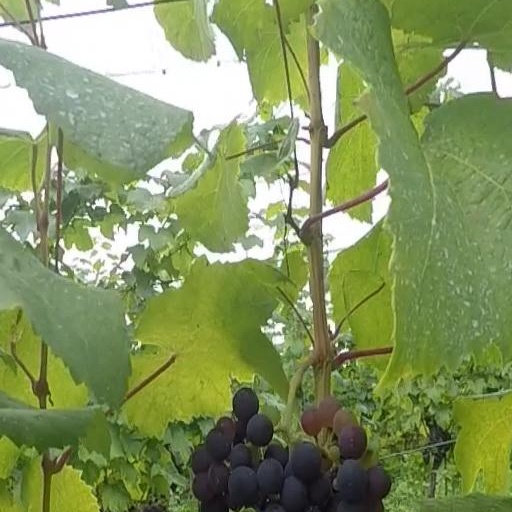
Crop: grape